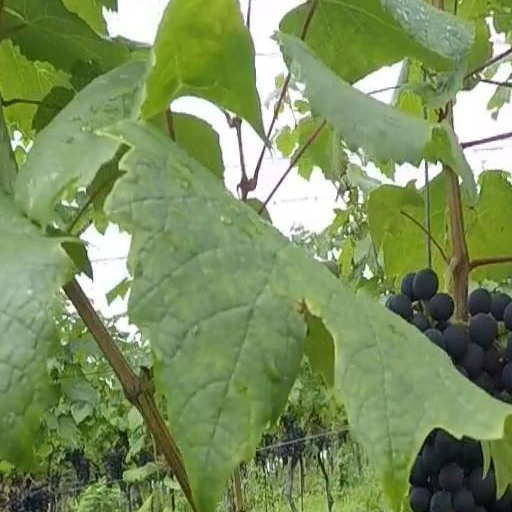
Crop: grape